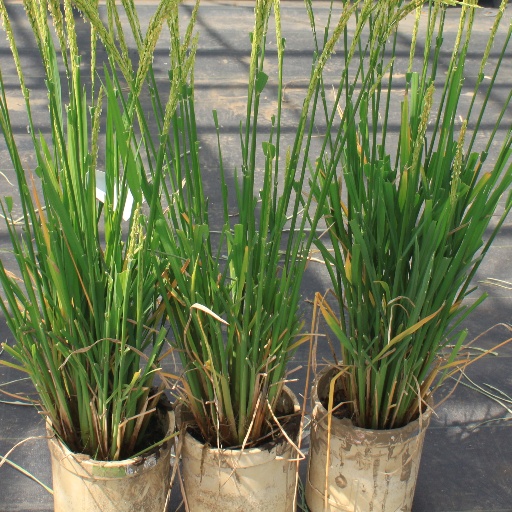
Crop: rice